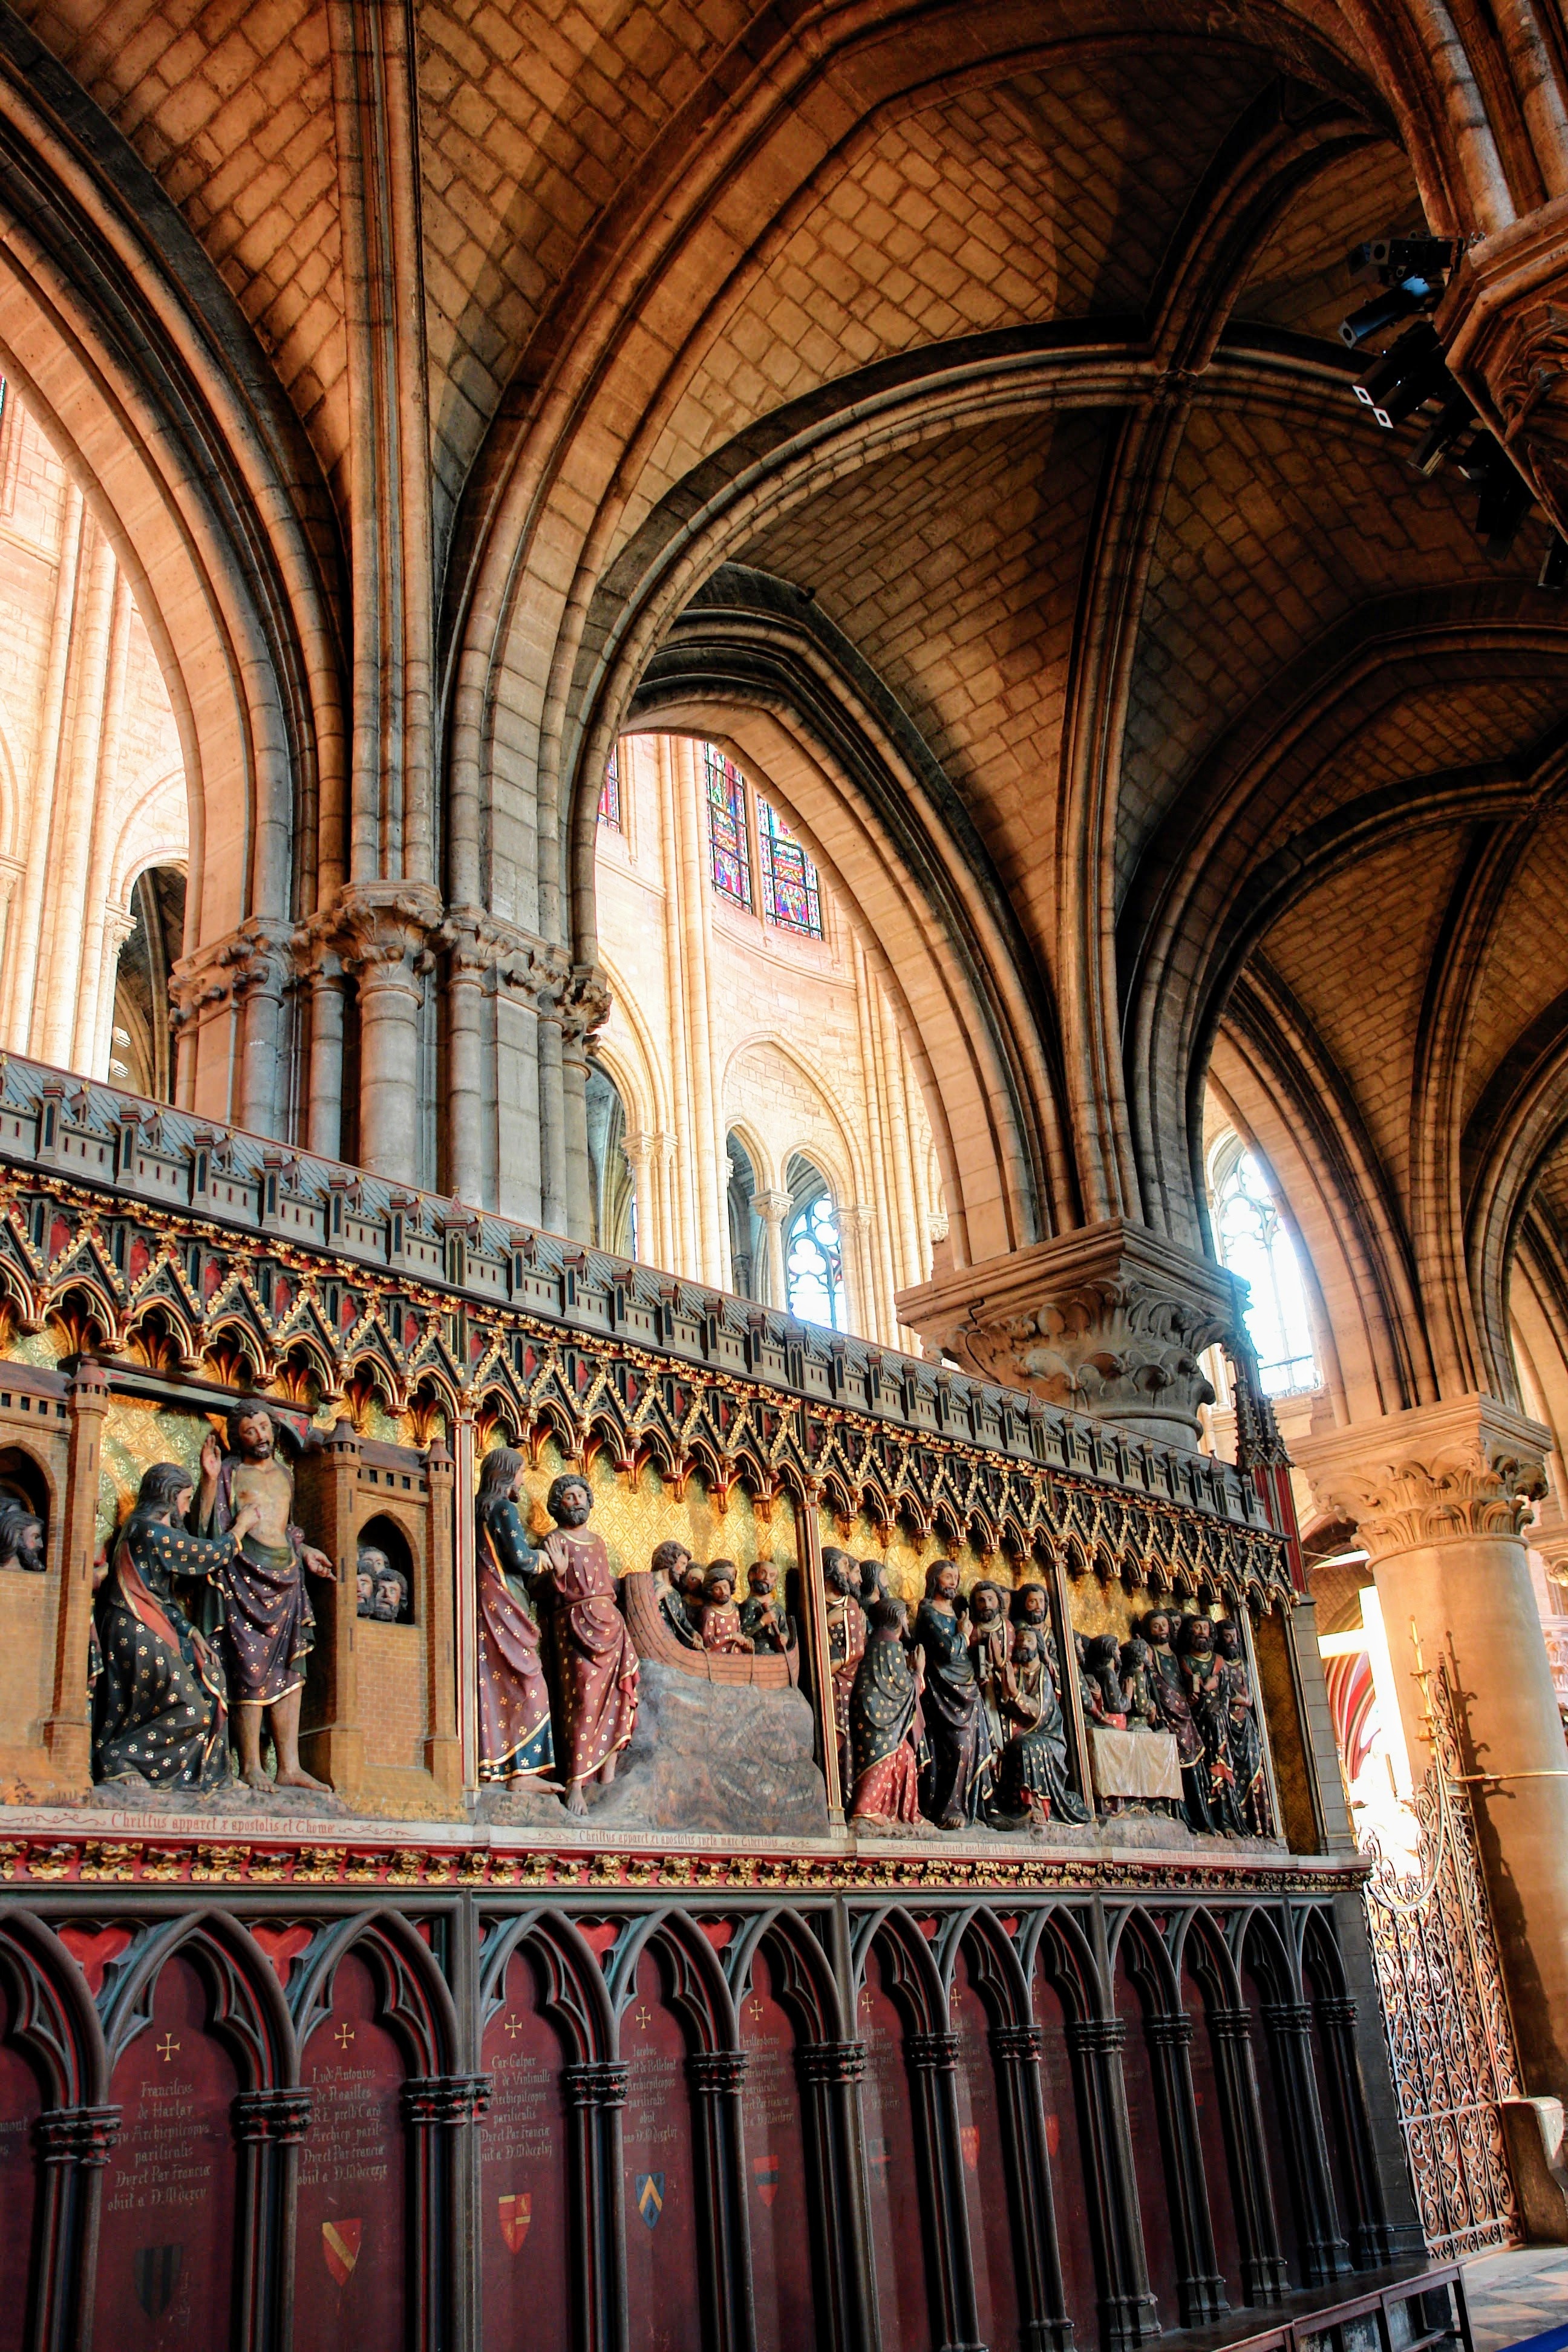
interior, building, paris, france, religion, church, cathedral, chapel, cross, place of worship, close up, jesus, synagogue, detail, basilica, gothic architecture, notre dame